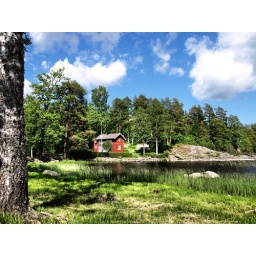
Typical Swedish Summer house by lake Foxen